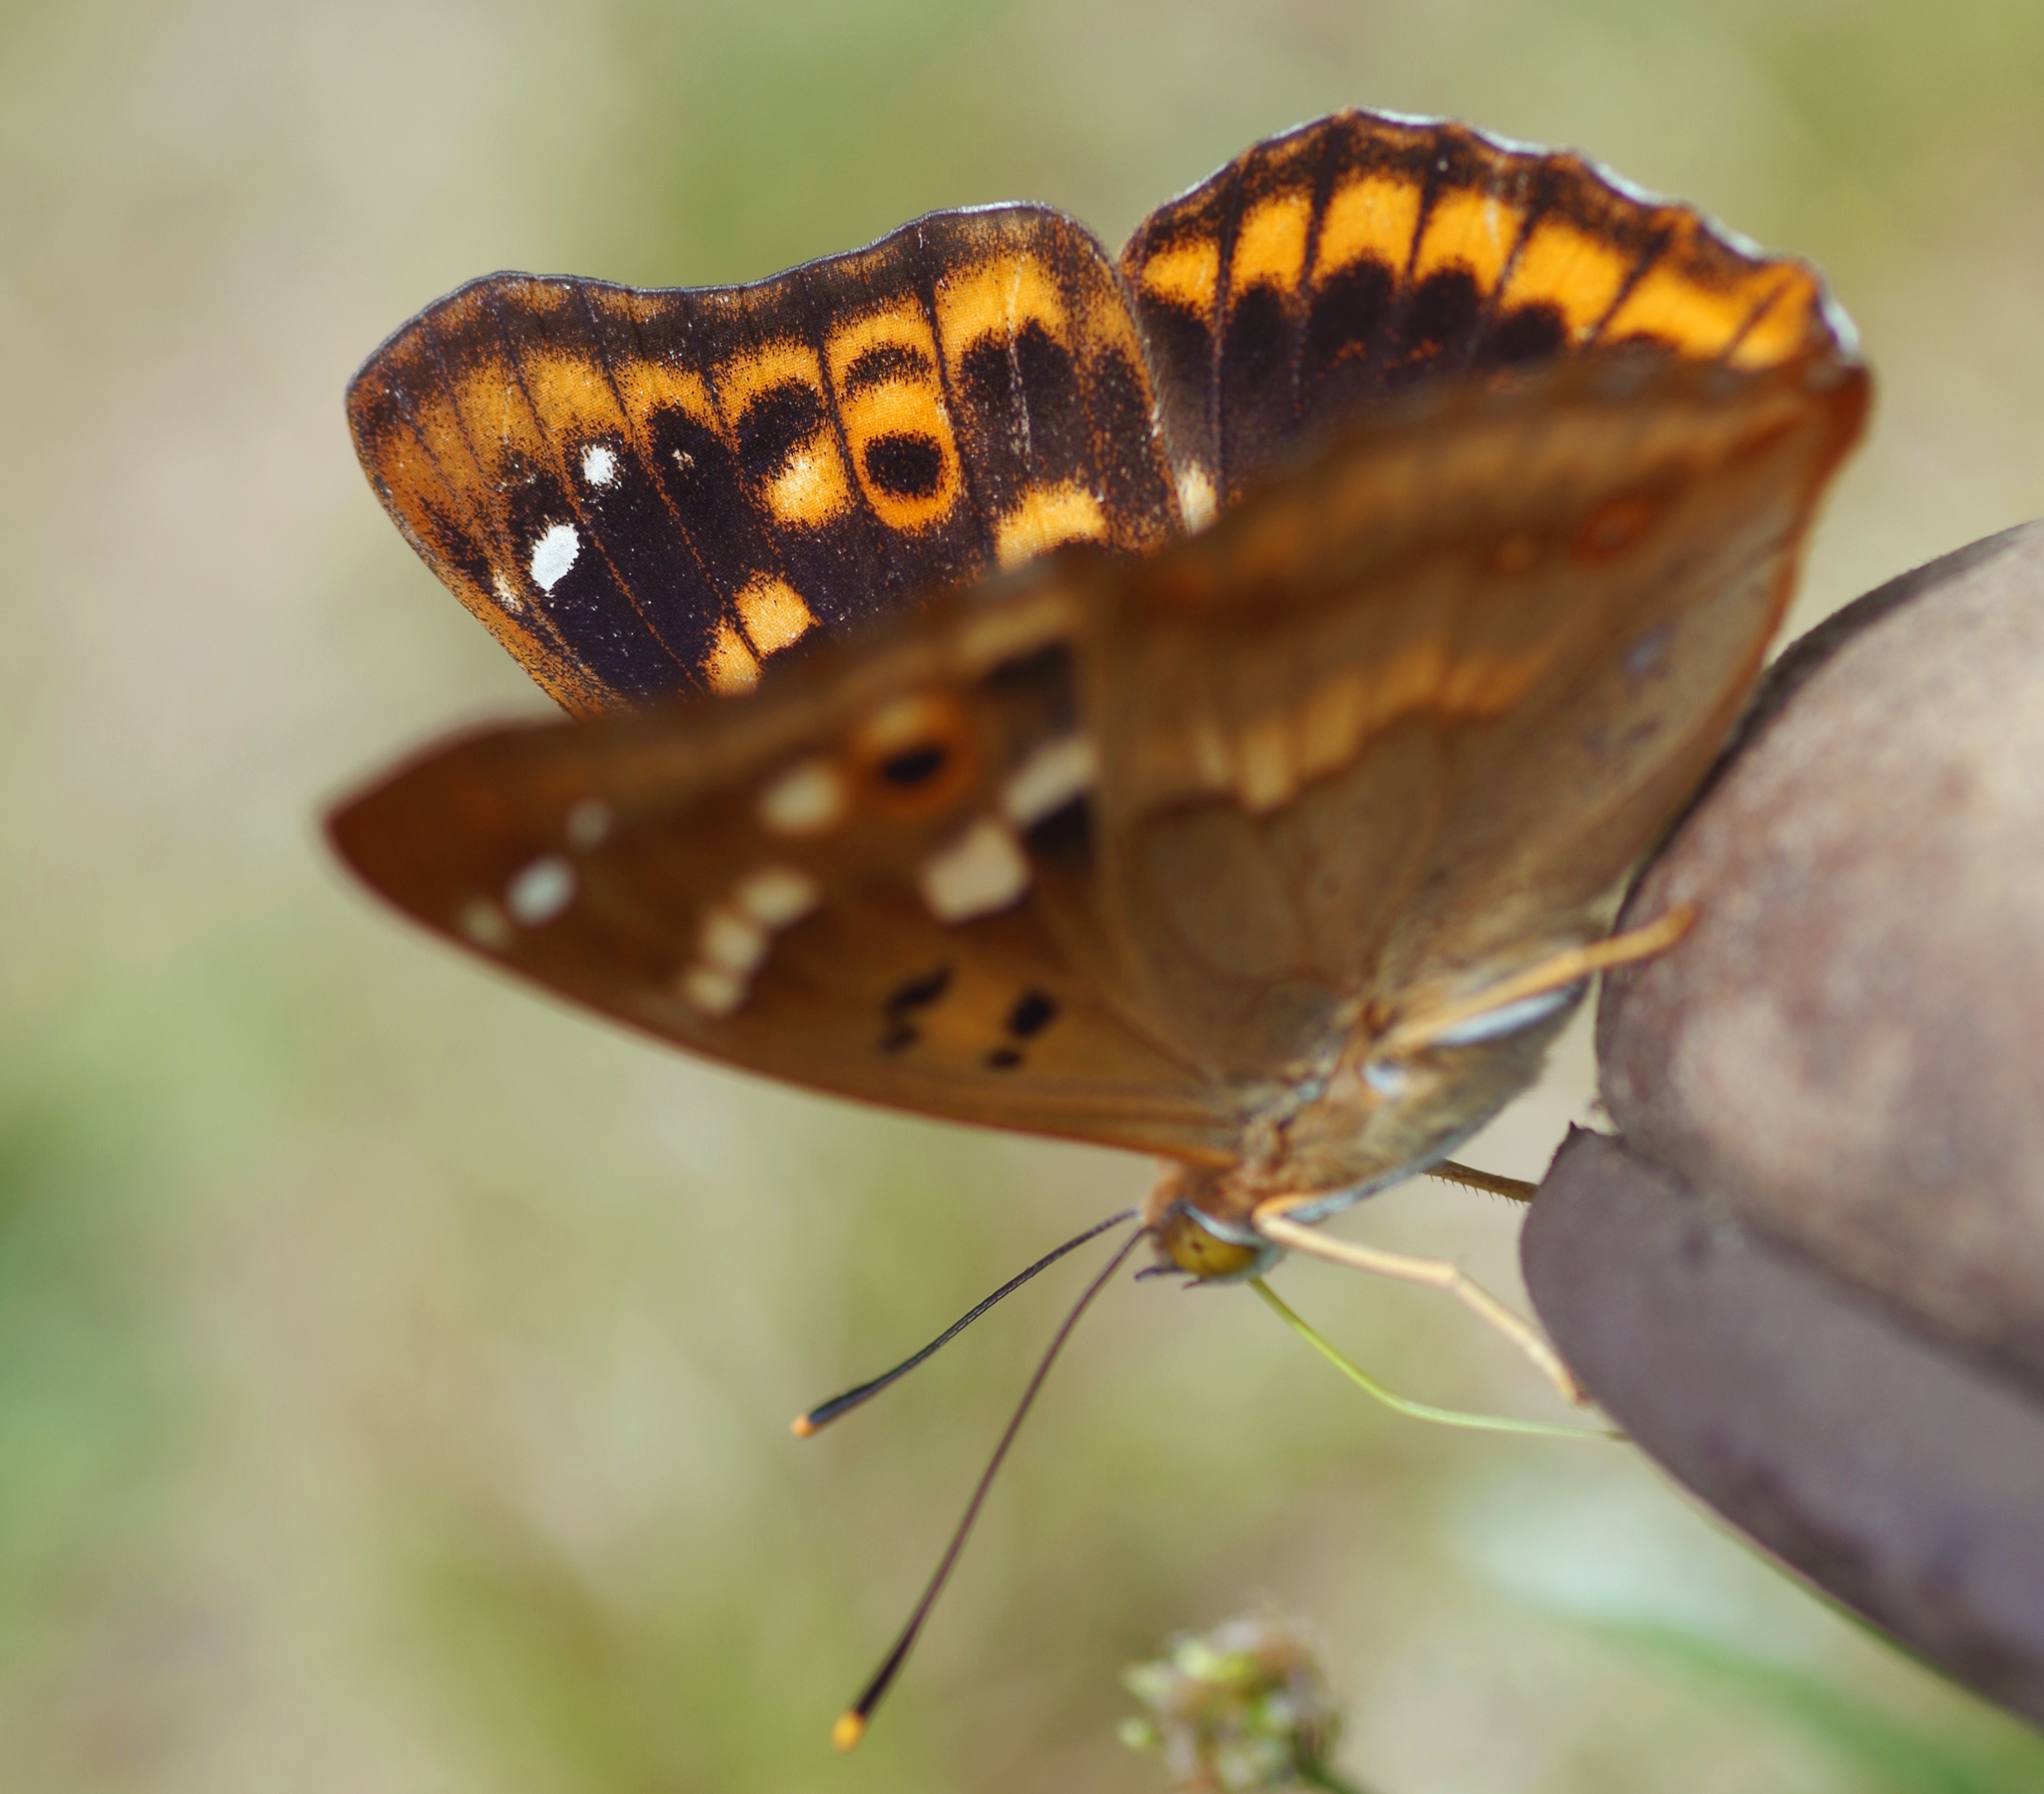
nature, photography, leaf, flower, animal, summer, wildlife, insect, butterfly, garden, close, fauna, invertebrate, close up, macro photography, rarely, arthropod, lesser purple emperor, pollinator, moths and butterflies, lycaenid